Laurel Lance (Arrowverse)

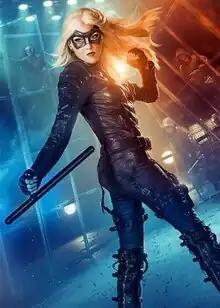
Katie Cassidy as Earth-1 Laurel Lance / Black Canary in "Arrow" season 3

Dinah Laurel Lance is a fictional character in The CW's Arrowverse franchise based on the DC Comics character of the same name, created by writer-artist team of Robert Kanigher and Carmine Infantino, and adapted by Greg Berlanti, Marc Guggenheim and Andrew Kreisberg for "Arrow" in 2012. Katie Cassidy portrays the several multiverse versions of the character within the "Arrowverse", all of whom are mostly referred to by their middle name, "Laurel", unlike the comics.